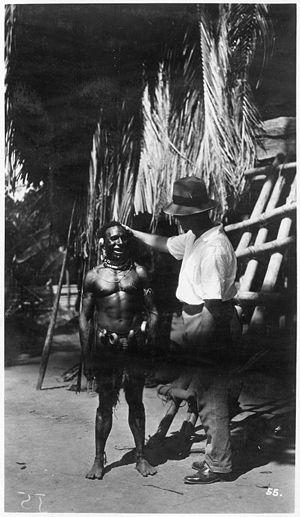
Le fleuve Sepik est le plus long cours d'eau de Nouvelle-Guinée. La majorité du fleuve coule en Papouasie-Nouvelle-Guinée dans les provinces de Sandaun et de East Sepik, et une petite partie du cours du fleuve se trouve en Indonésie dans la province de Papouasie.